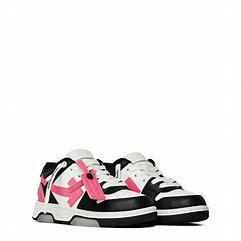
Brand: Off-White
Model: Off Out Of Office